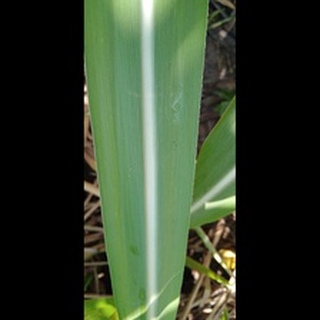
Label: healthy_sugarcane